Walter Bersey

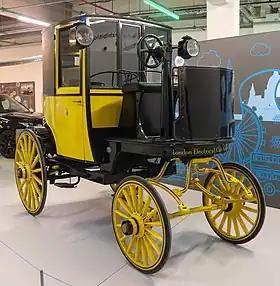
1897 Bersey Electrical Cab at the British Motor Museum

In 1896 Bersey developed an electric cab, intended for use in central London. The cab was exhibited at a South Kensington motor show and the 14 November 1896 London to Brighton emancipation race. A batch of 12 cabs entered service for the London Electrical Cab Company on 19 August 1897. The cabs, which charged the same rate as the horse-drawn alternative, proved popular and the fleet expanded to 75 vehicles. However the heavy weight of the vehicle's batteries caused excessive tyre wear, vibration and increased noise. The vibration damaged the delicate glass plate batteries and the cost of replacements for these and the solid rubber tyres caused the company to report a loss of £6,200 in its first year. The cabs were withdrawn from service and the company closed in August 1899.